Parimutuel betting

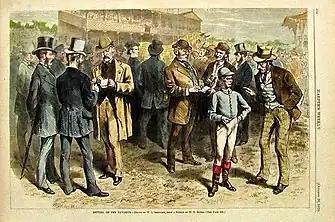
"Betting on the Favorite", an 1870 engraving

Parimutuel betting differs from fixed-odds betting in that the final payout is not determined until the pool is closed — in fixed-odds betting, the payout is agreed at the time the bet is made.